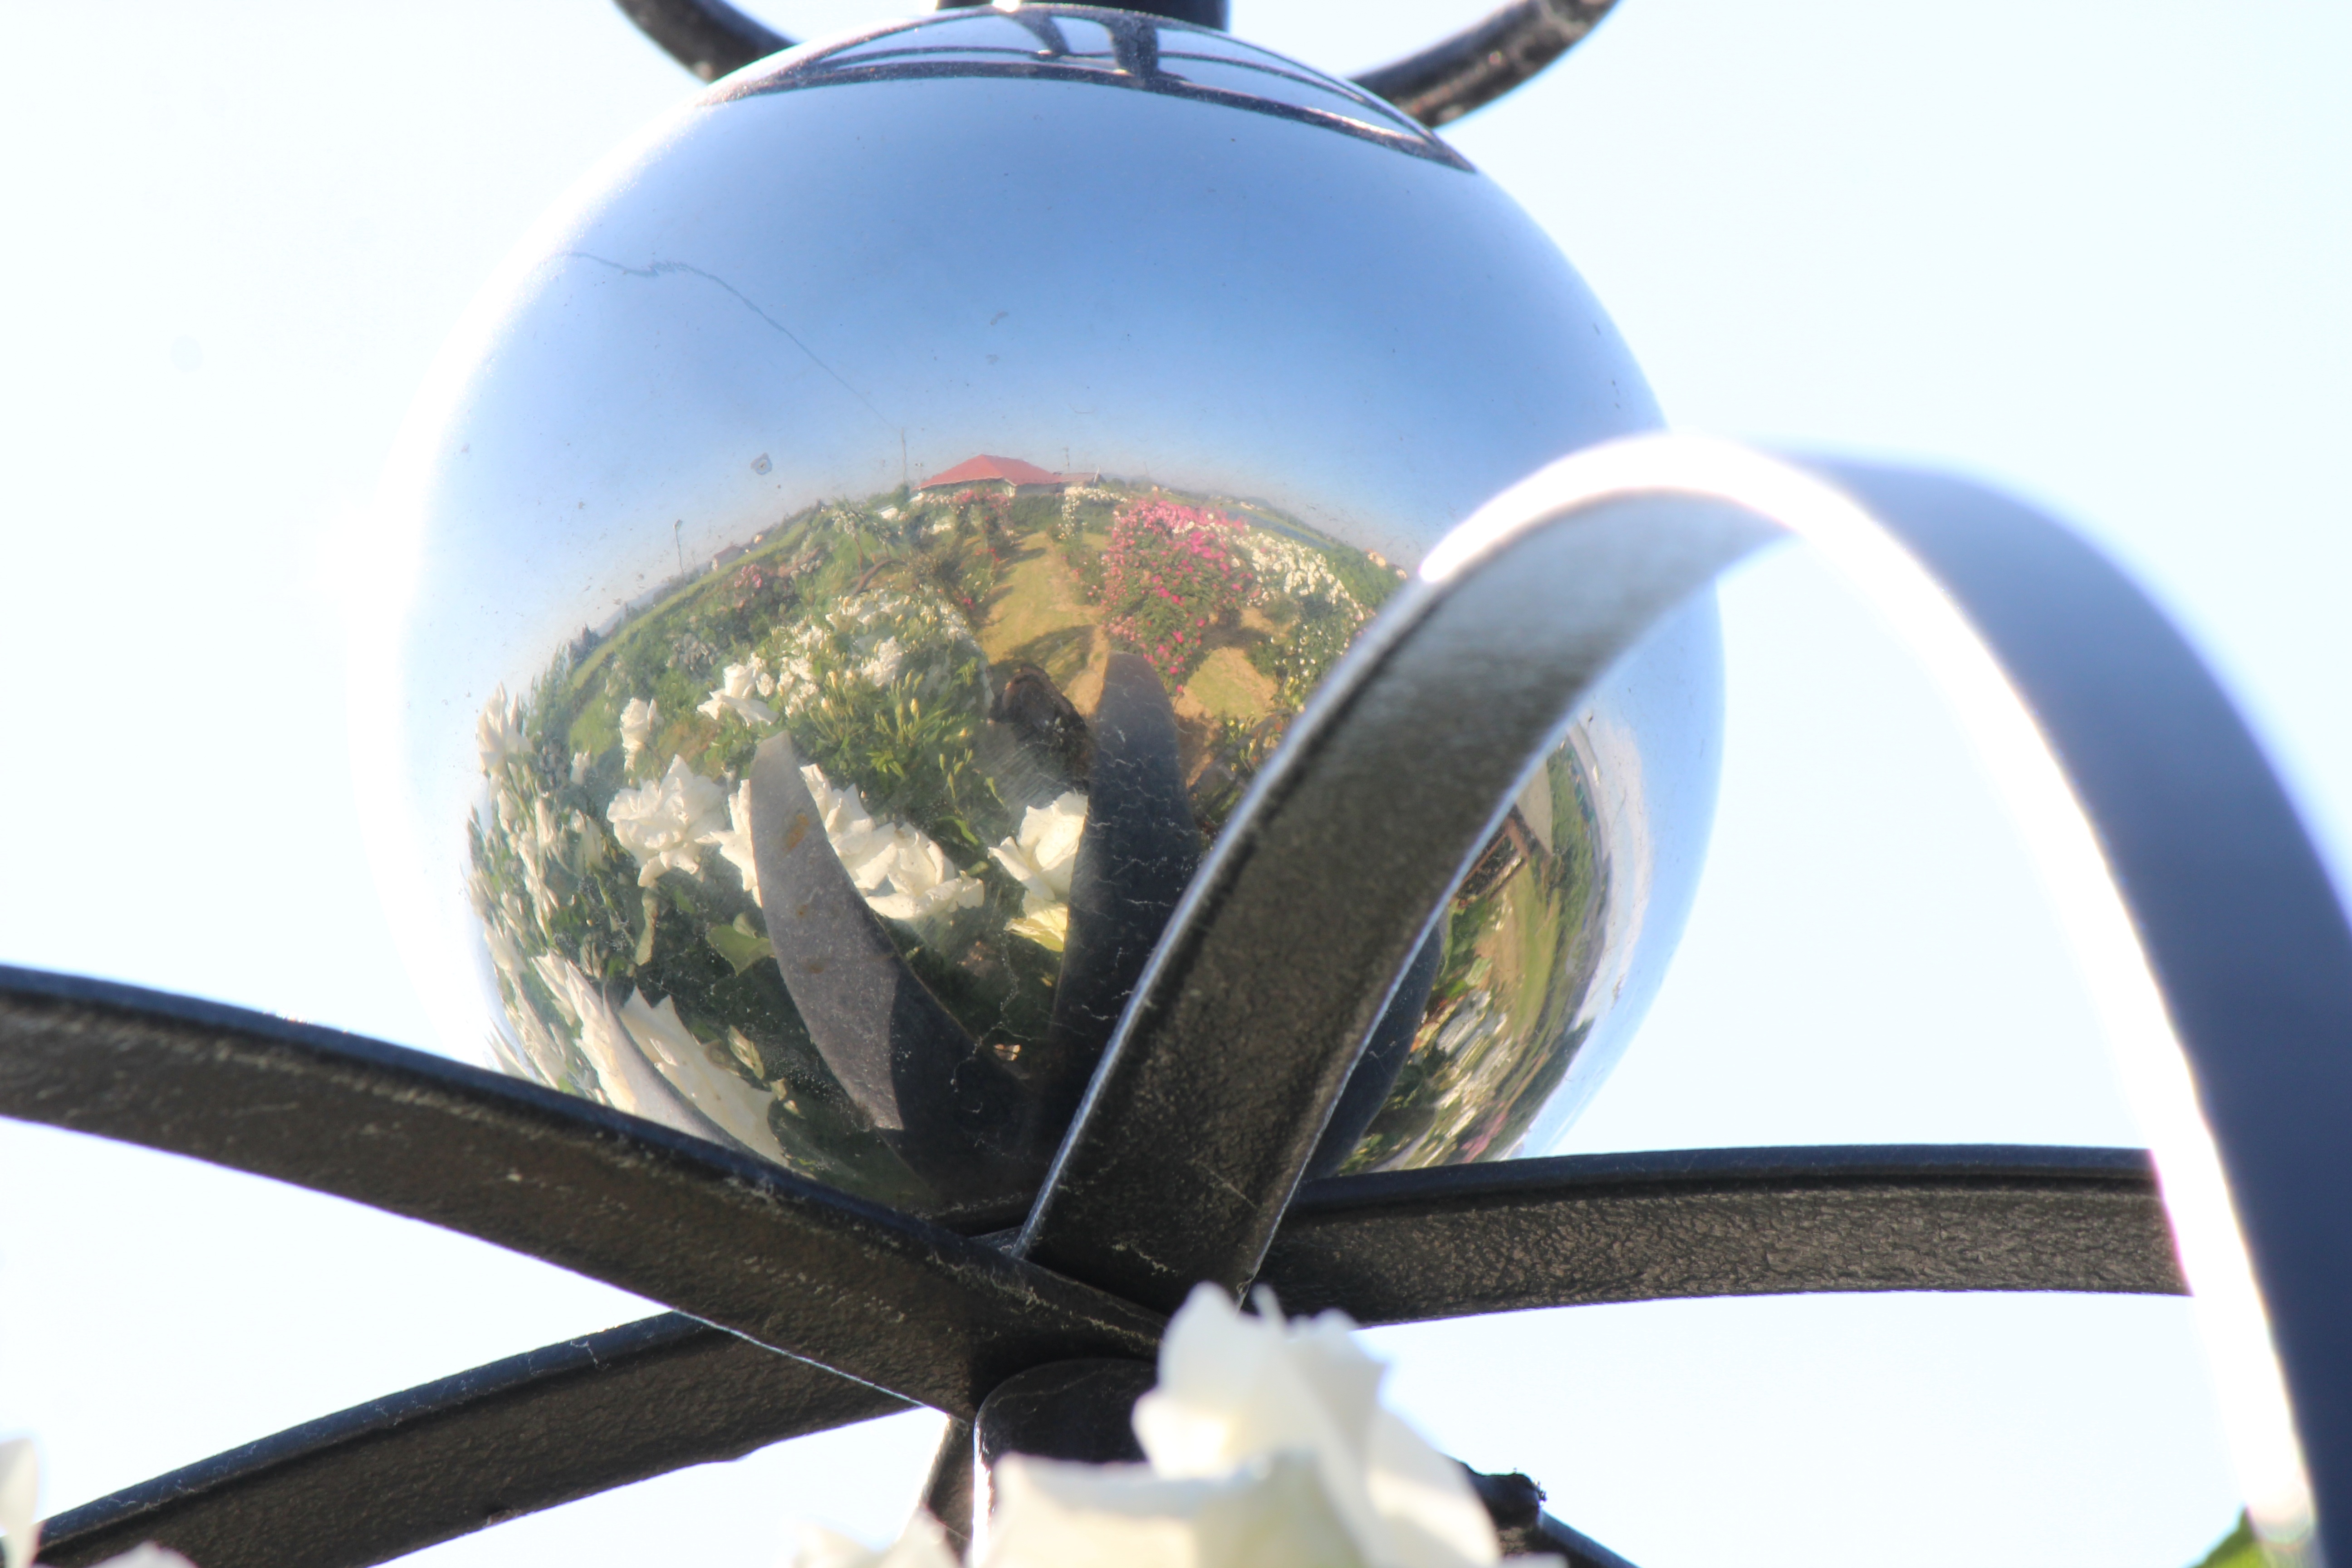
wheel, rose, vehicle, clothing, lighting, close up, rose garden, fashion accessory, sato liyuan